Union League Club

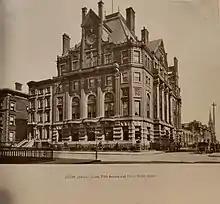
Third clubouse, designed by Peabody & Stearns, seen in 1890

The ULC's first clubhouse, built in 1863 was at 26 East 17th Street, facing Union Square. The second clubhouse was the Jerome Mansion, the childhood home of Winston S. Churchill's mother Jennie Jerome, at Madison Avenue and East 26th Street, facing Madison Square Park (1868).